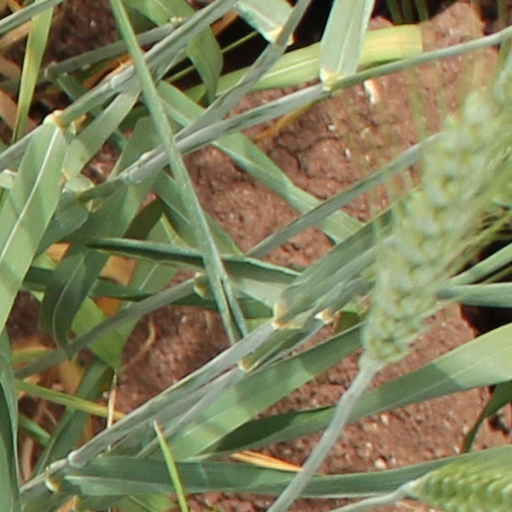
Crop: wheat